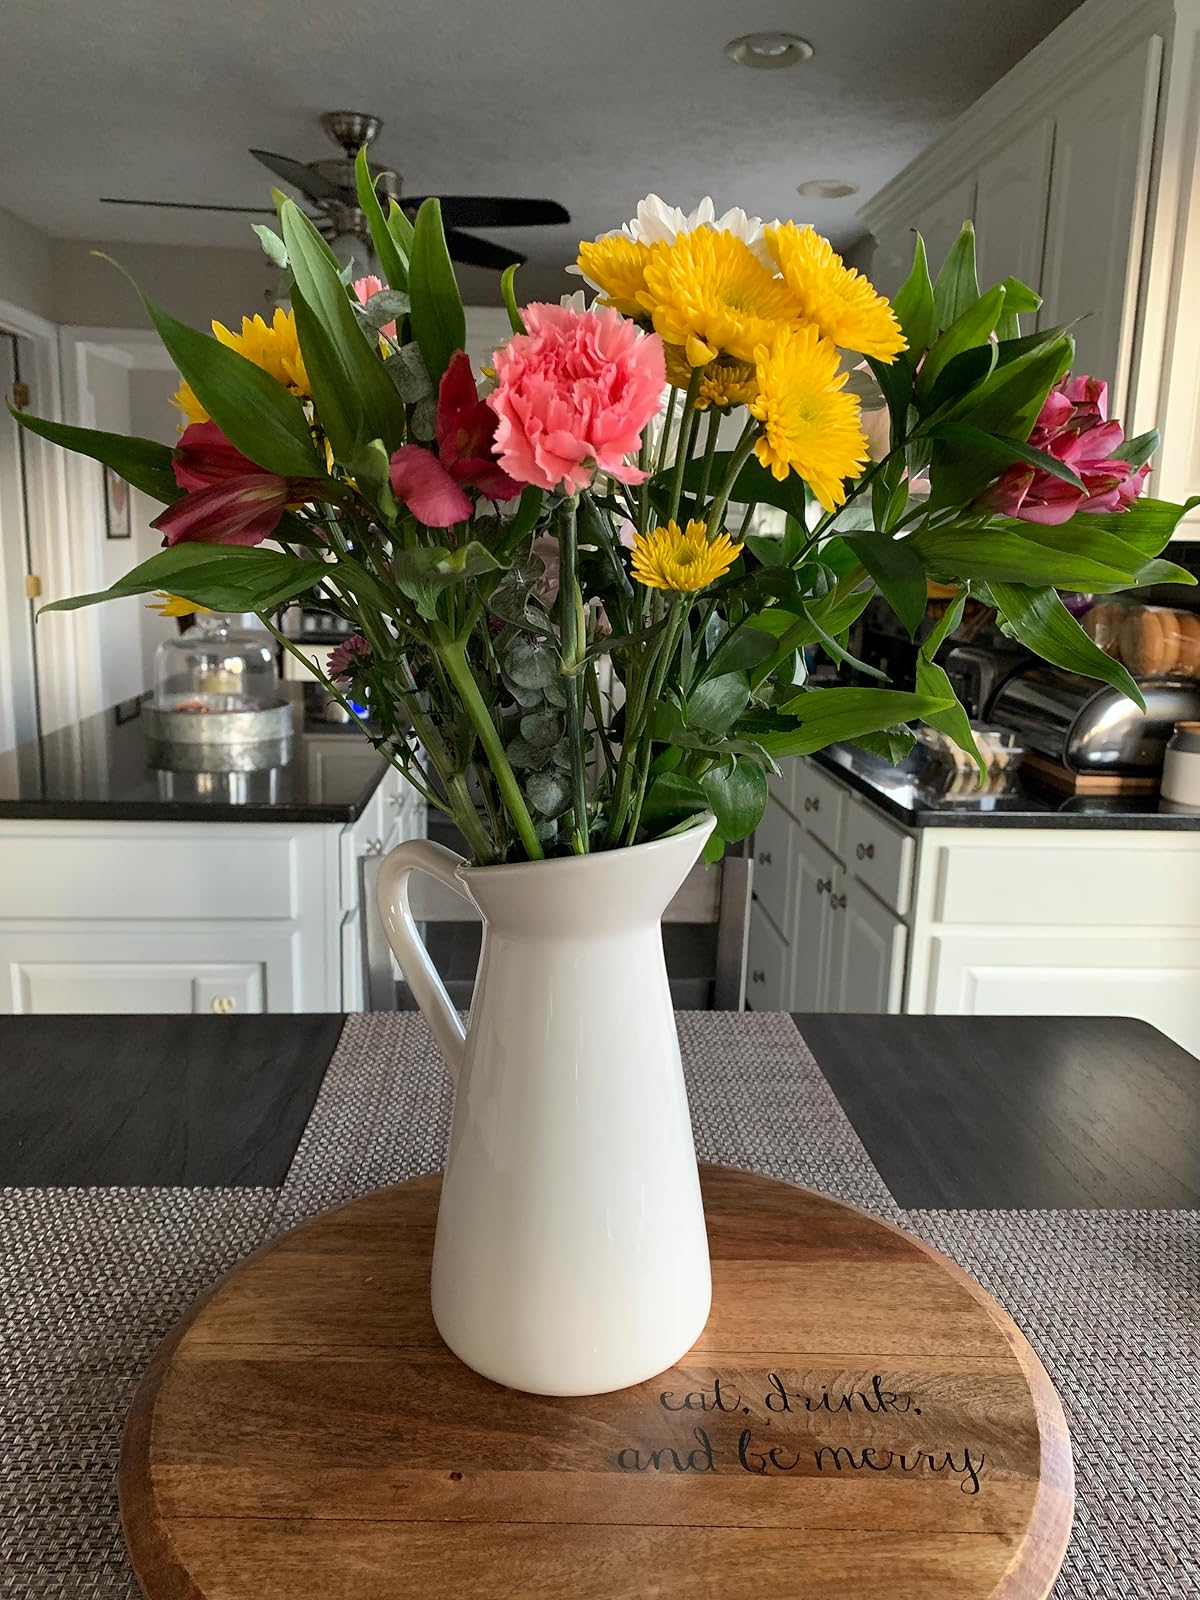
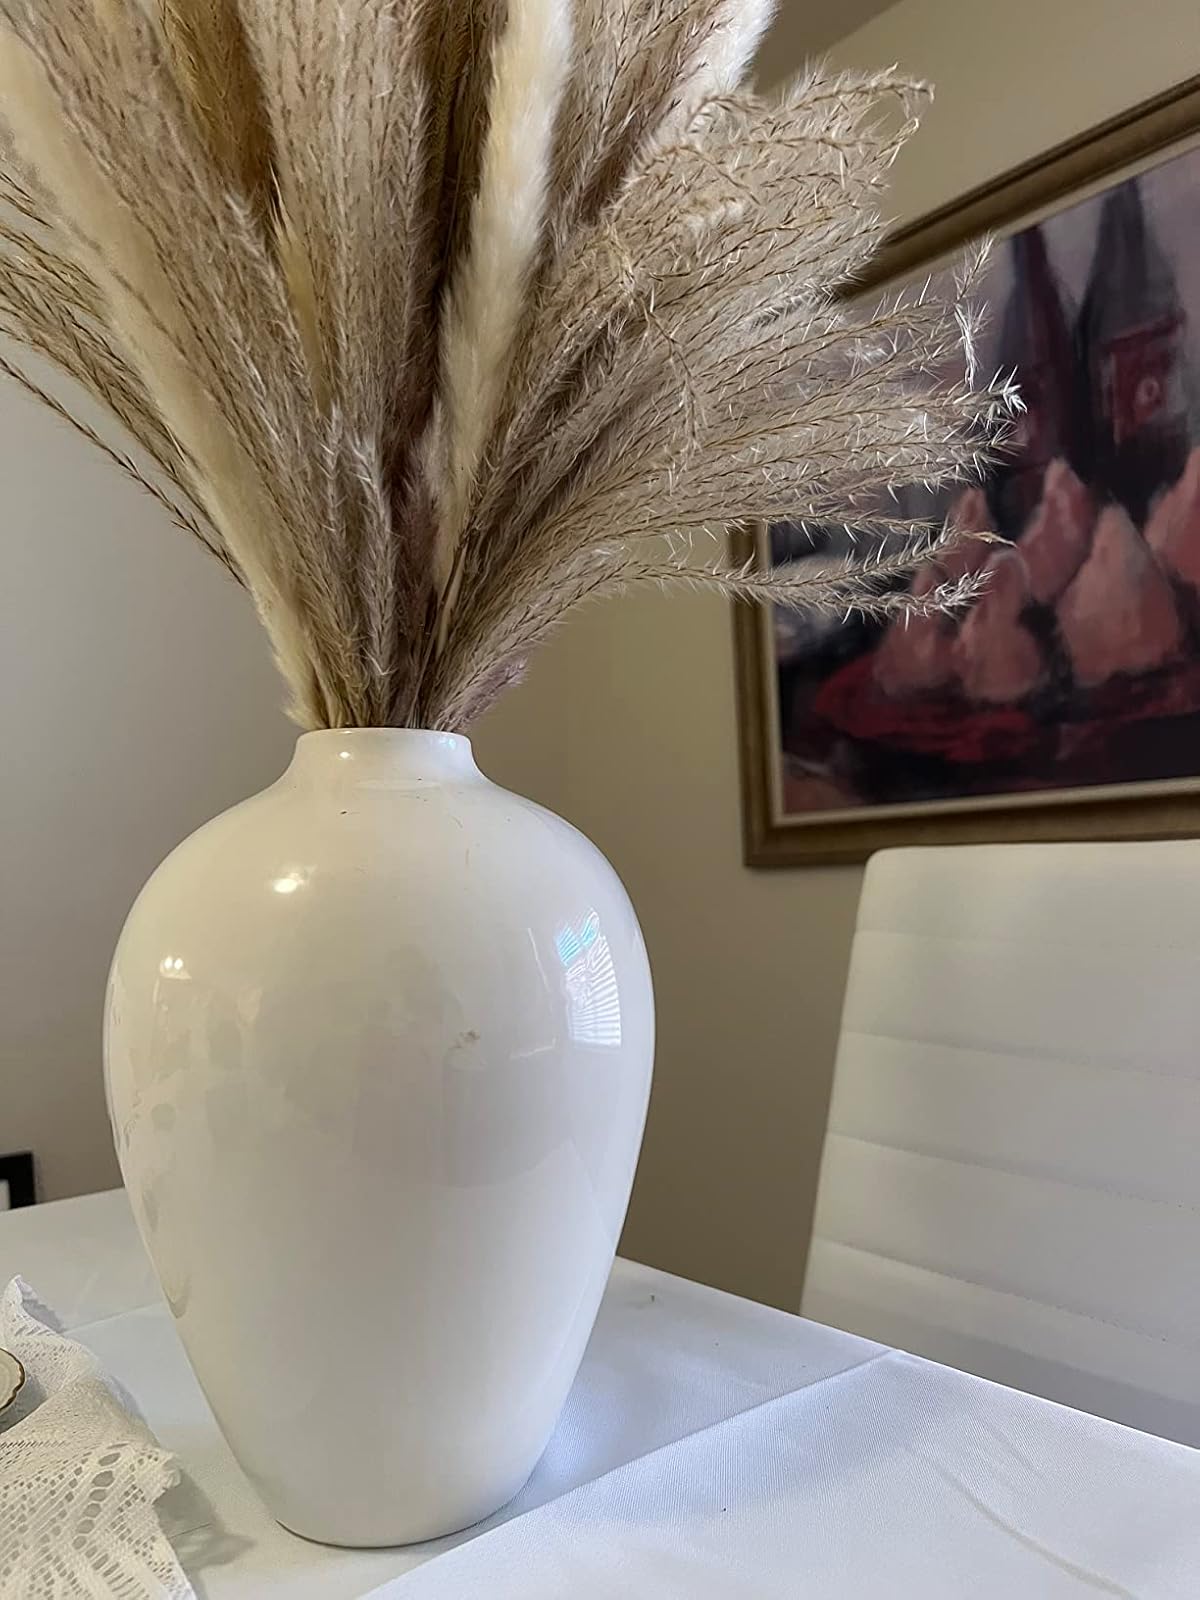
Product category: vase
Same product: no